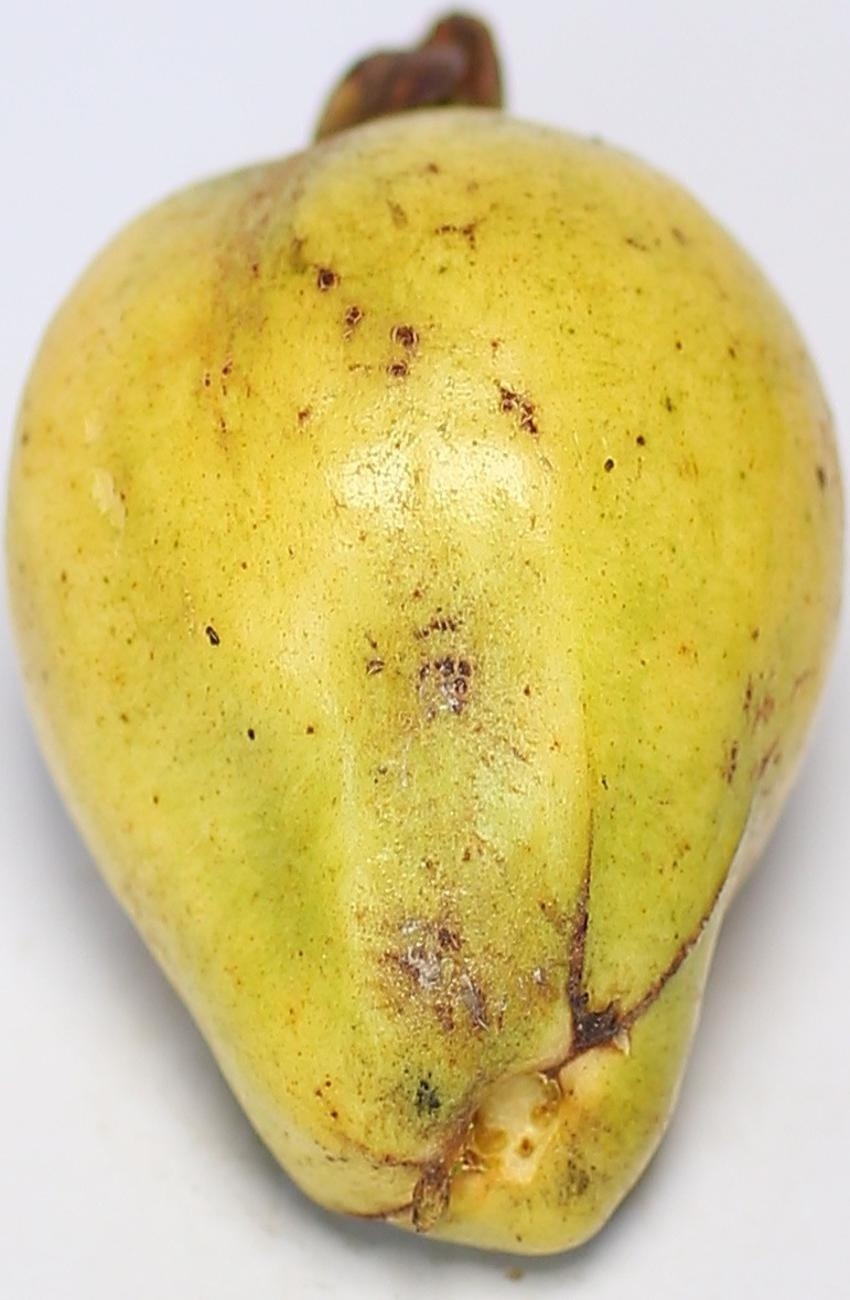
Maturity: ripe
Variety: local-sindhi